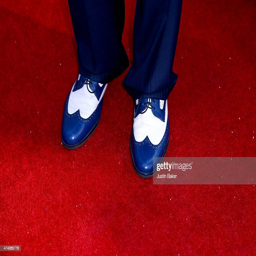
actor , shoe detail , attends the premiere and awards ceremony .